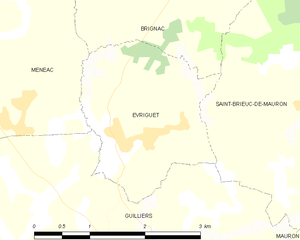
Évriguet [evʁigɛ] est une commune française, située dans le département du Morbihan en région Bretagne.